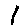
Label: 1